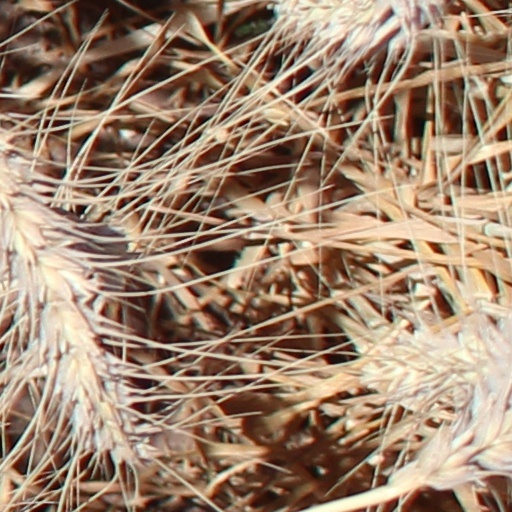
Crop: wheat